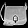
Label: Bag